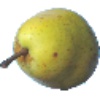
Label: Pear Monster 1